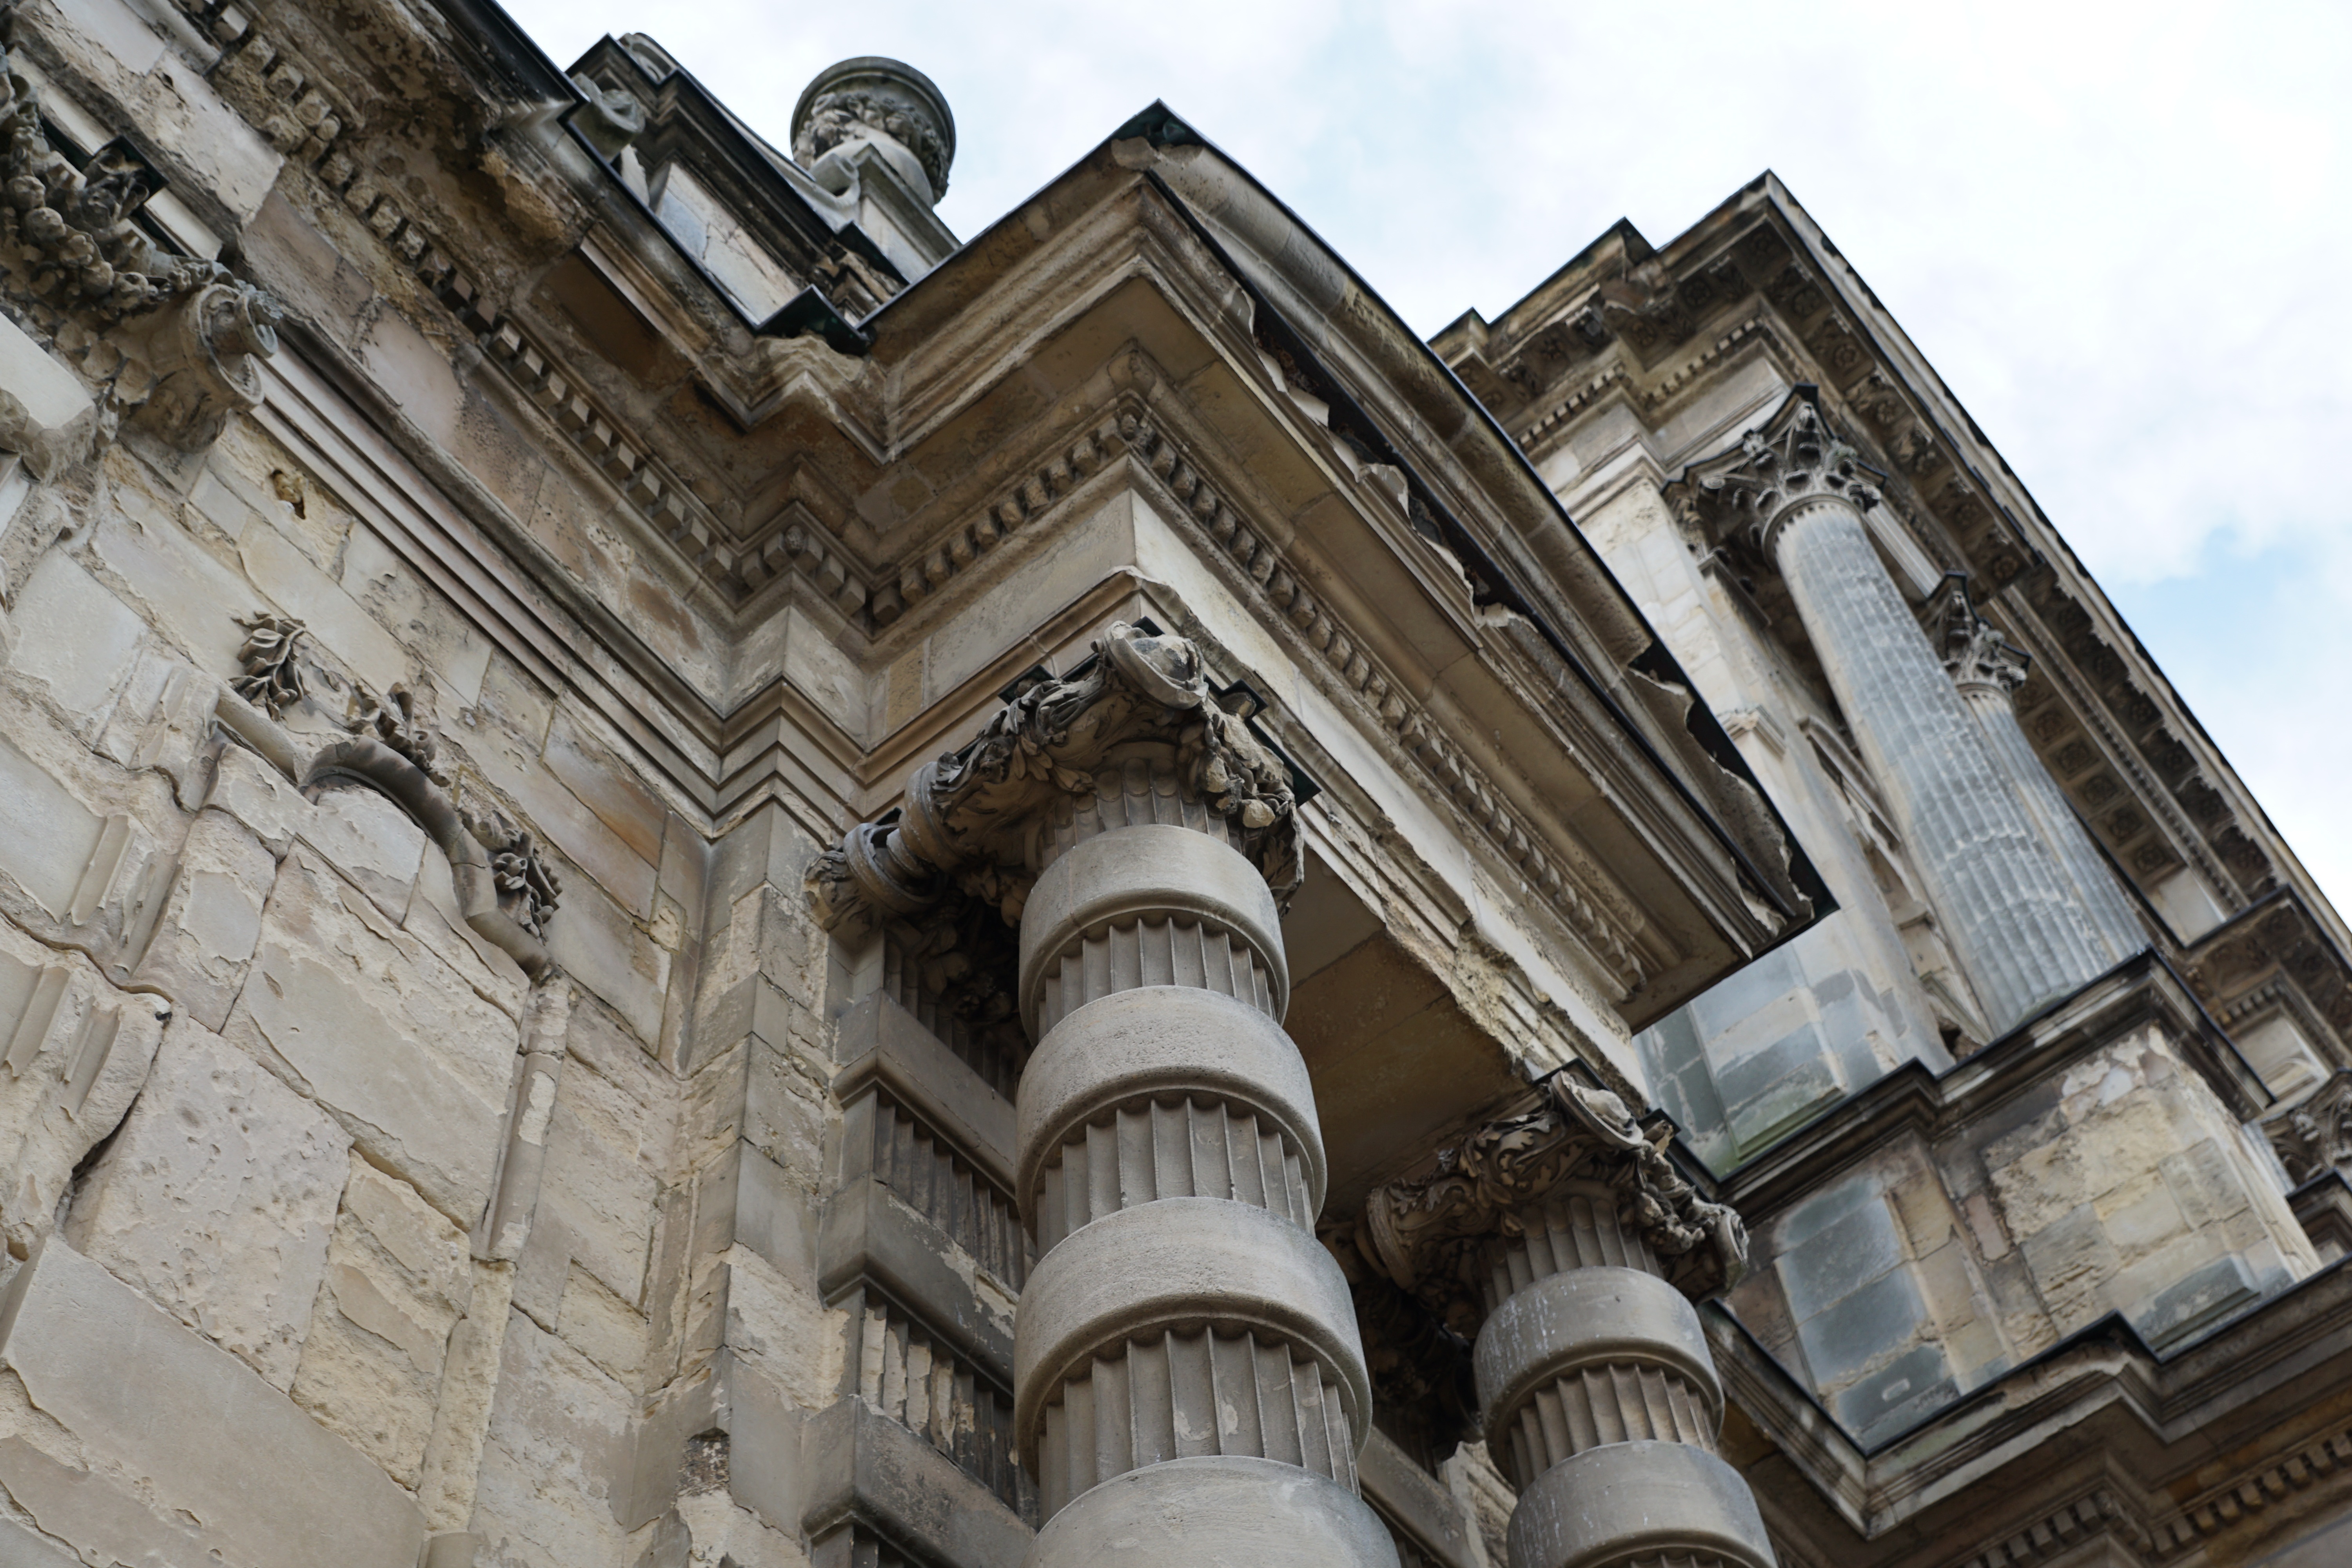
architecture, building, palace, france, religion, landmark, facade, church, cathedral, place of worship, catholic, synagogue, basilica, le havre, classical architecture